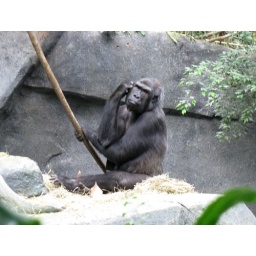
This is Binti Jua, Bakari's mom, watching him sitting in the box up in the tree :-)